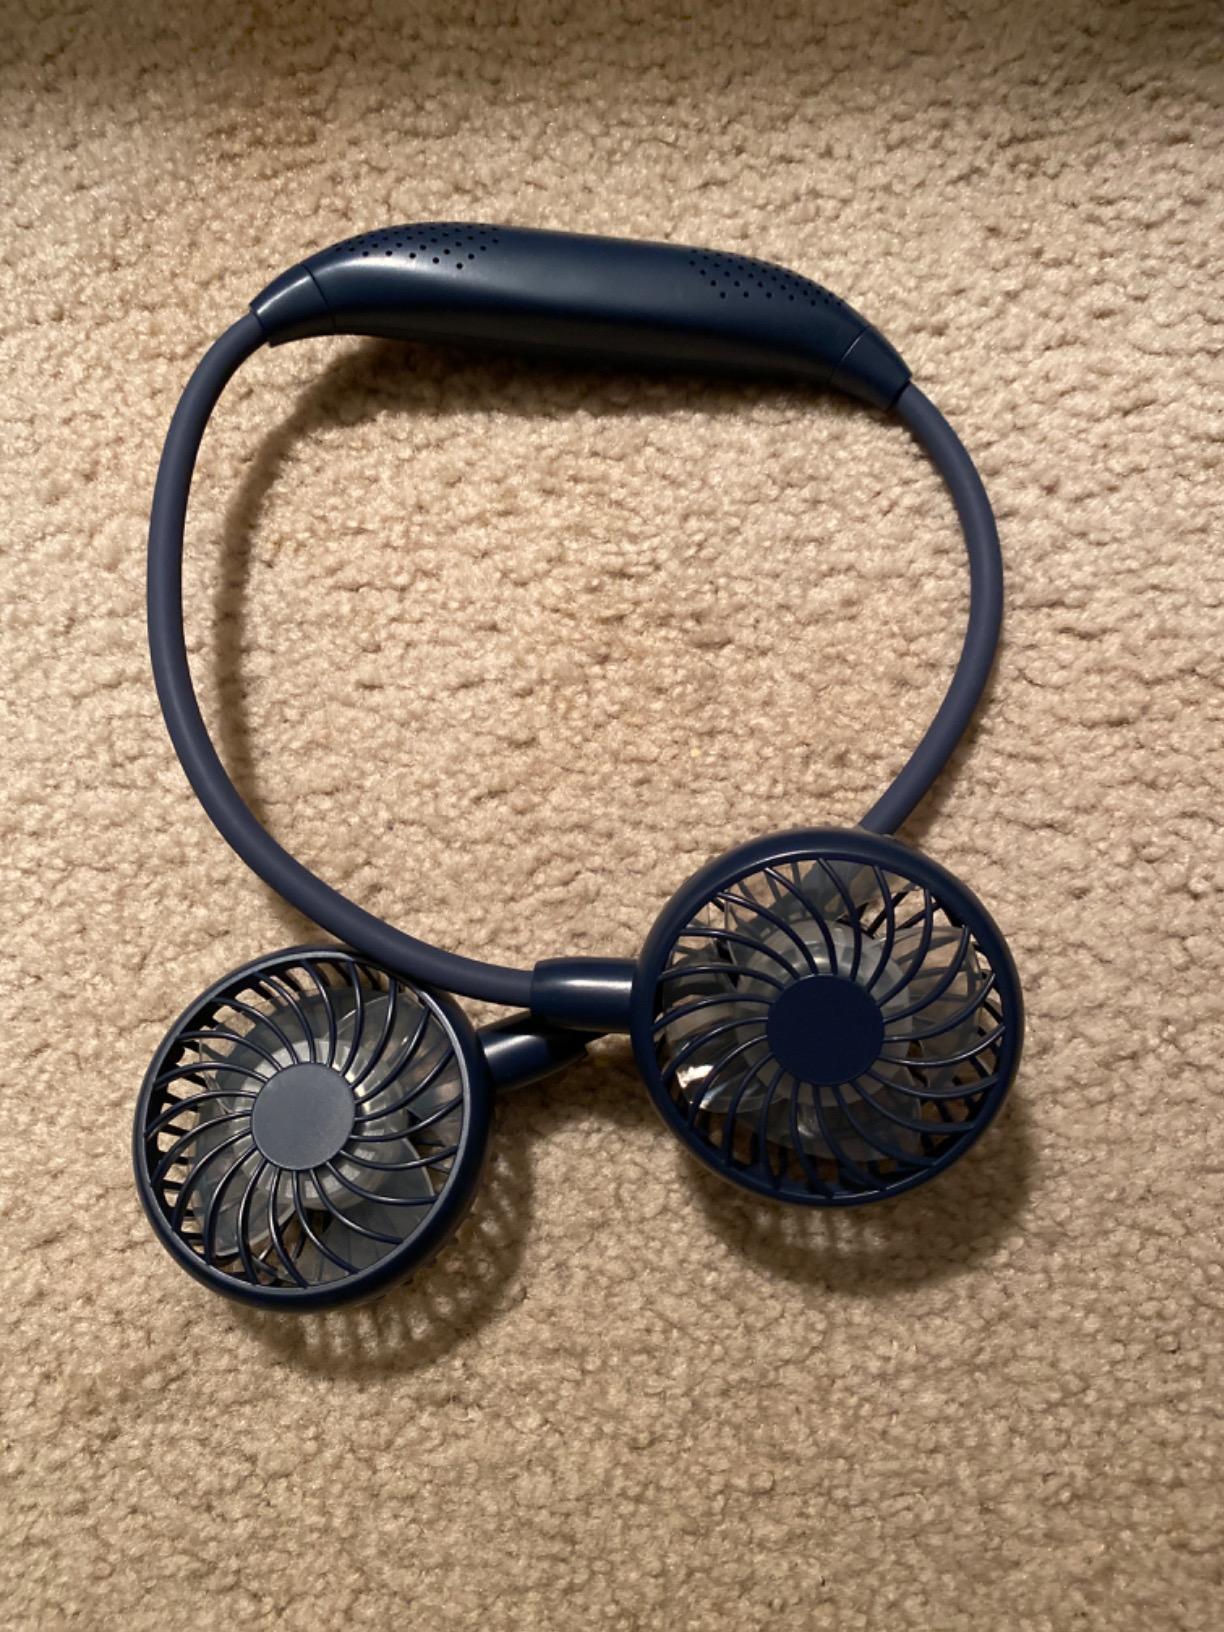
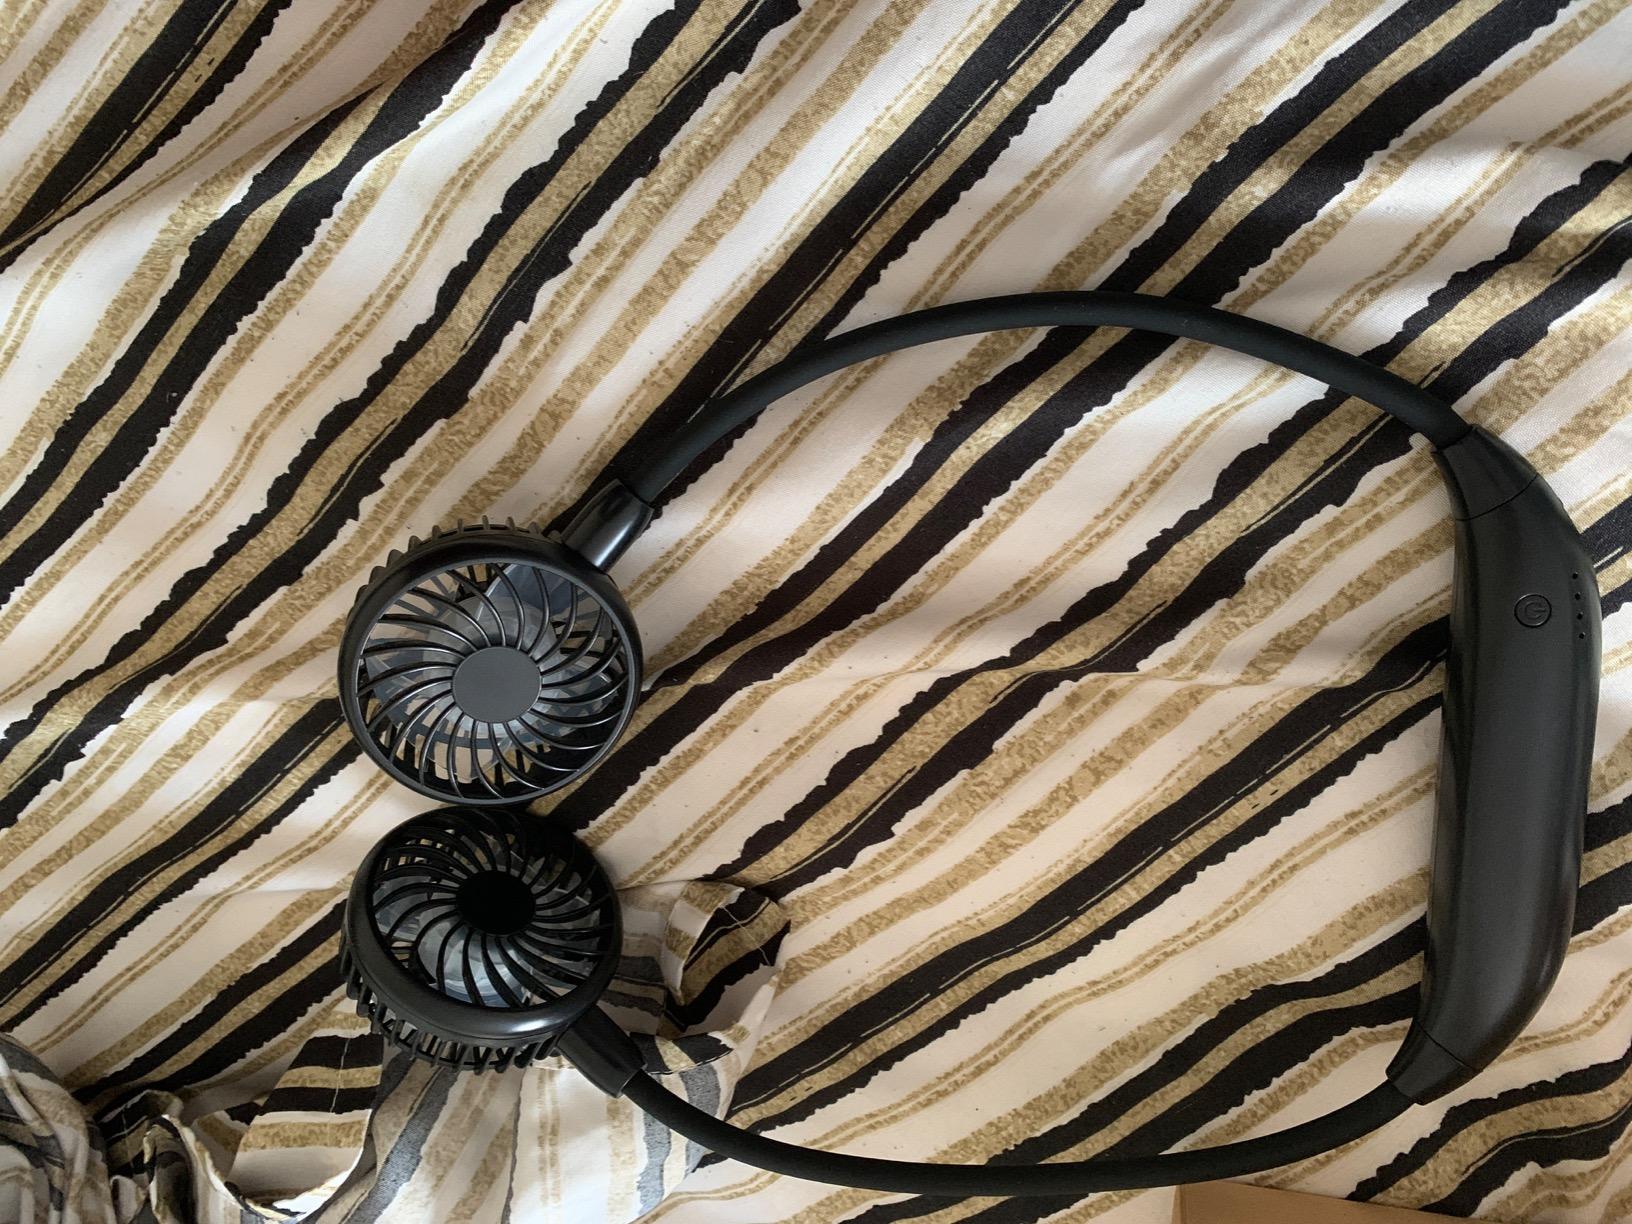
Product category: fan
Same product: no